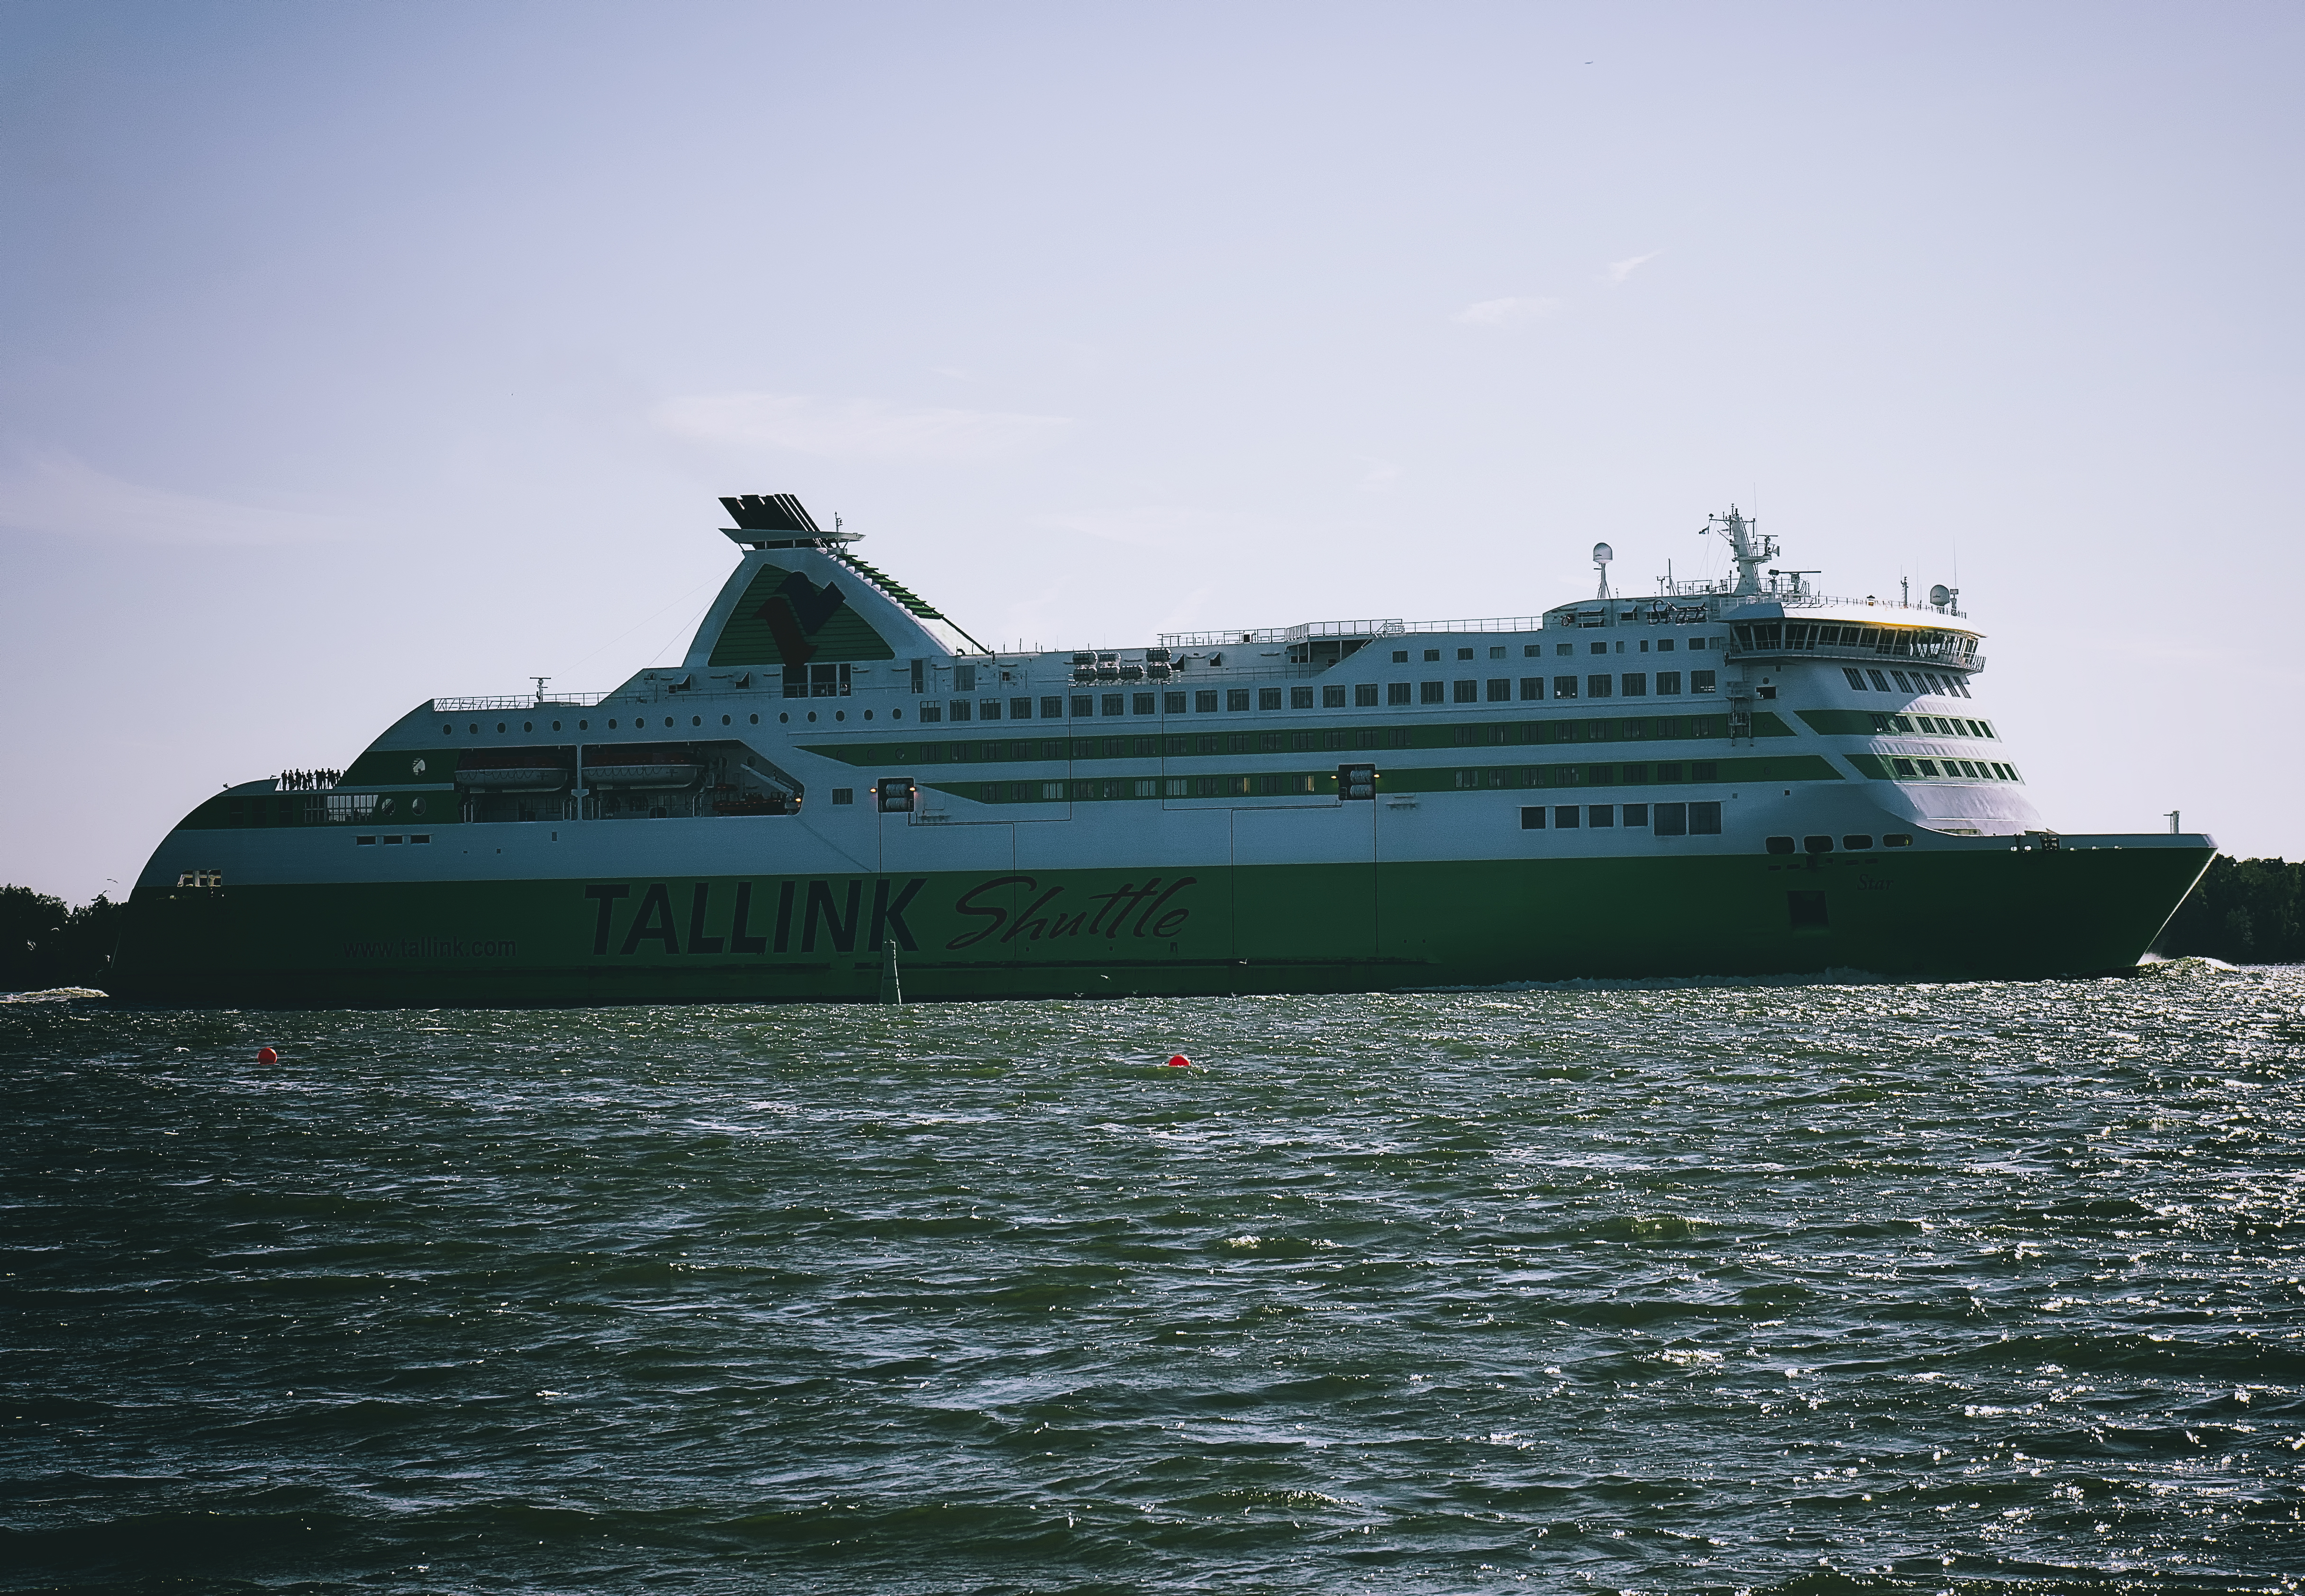
sea, water, outdoor, ocean, boat, star, ship, vehicle, island, cargo ship, ferry, finland, helsinki, channel, watercraft, cruise ship, shuttle, ms, tallink, motor ship, passenger ship, freight transport, ocean liner, tank ship